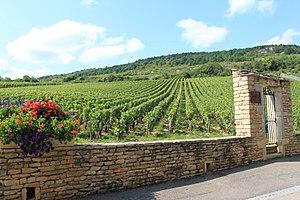
Santenay, Côte d'Or, Bourgogne, France